Post Office Road

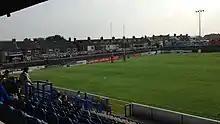
Post Office Road End

The South Stand or Post Office Road End is located behind the goal posts and is open terracing. Terrace houses overlook behind the stand and people have been known to sit on the roofs and watch games.